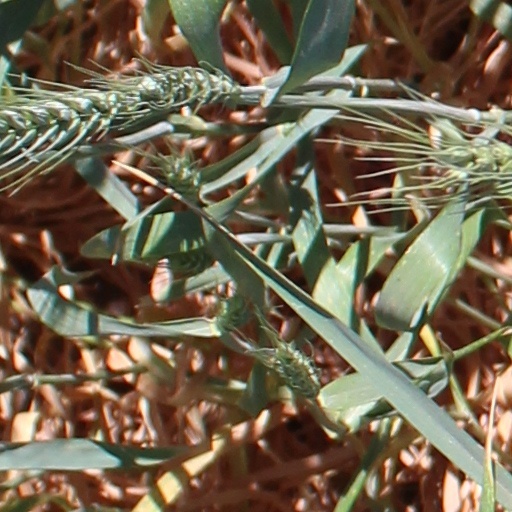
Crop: wheat